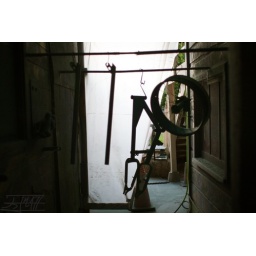
See it in person at the Bike Expo this Saturday and the cow palace